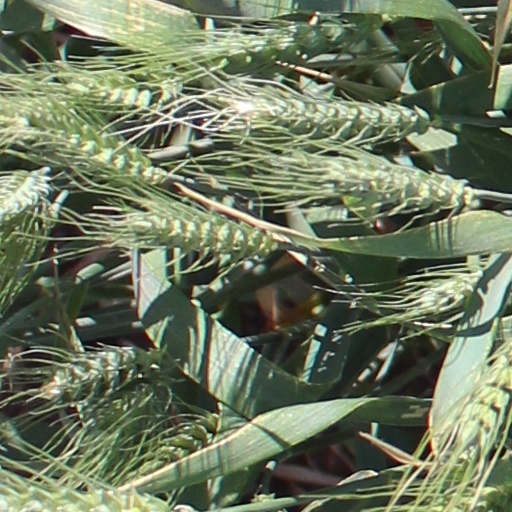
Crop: wheat